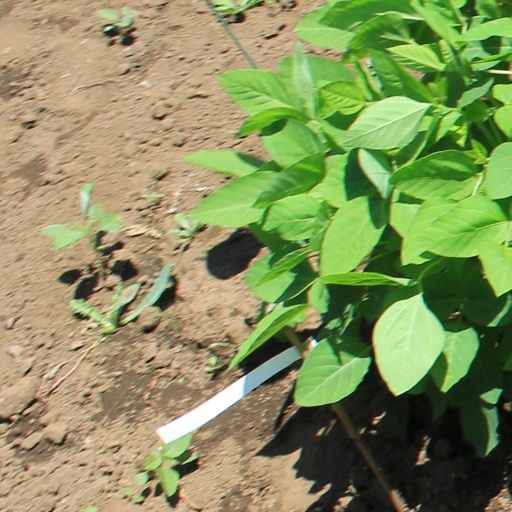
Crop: soybean